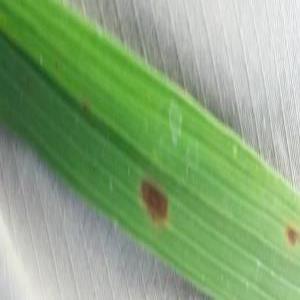
Disease: Brownspot